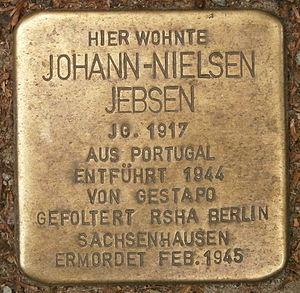
Johann Jebsen était un agent de renseignements allemand anti-nazi et, sous le nom de code Artist, un agent double au service du Royaume-Uni pendant la Seconde Guerre mondiale. Il recruta Dušan Popov au sein de l'Abwehr et embrassa plus tard la cause des Alliés grâce à lui. Kidnappé à Lisbonne par les Allemands peu avant le jour J, il fut torturé en prison et passa du temps dans un camp de concentration avant de disparaître à la fin de la guerre. On présume qu'il a été tué.